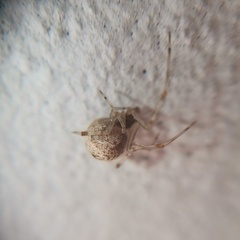
Species: Parasteatoda_tepidariorum